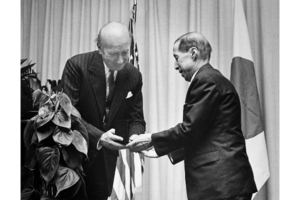
La médaille Charles-Lang-Feer est créée en 1956 par la Smithsonian Institution en l'honneur de Charles Lang Freer, fondateur de la collection Freer. La médaille est conférée de façon intermittente, honorant les contributions remarquables faites par les chercheurs en histoire de l'art.